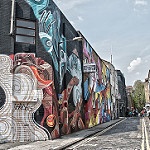
Label: street